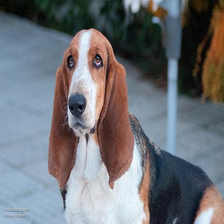
Species: dog
Breed: basset hound